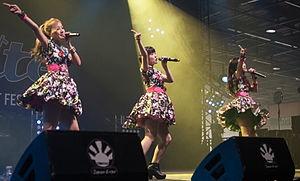
Buono! est un groupe de J-pop féminin du Hello! Project.